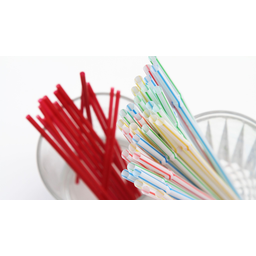
Label: plastic